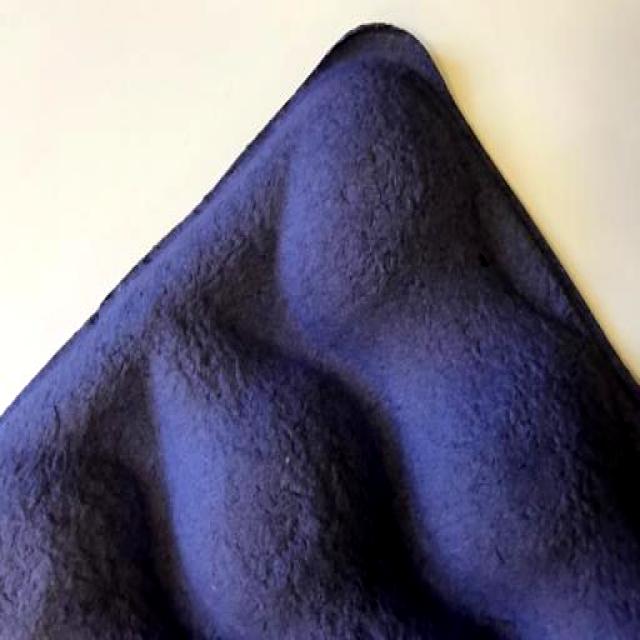
Label: Paper